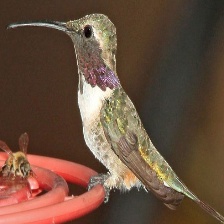
Species: LUCIFER HUMMINGBIRD
Scientific name: CALOTHORAX LUCIFER
ImageNet parent category: hummingbird